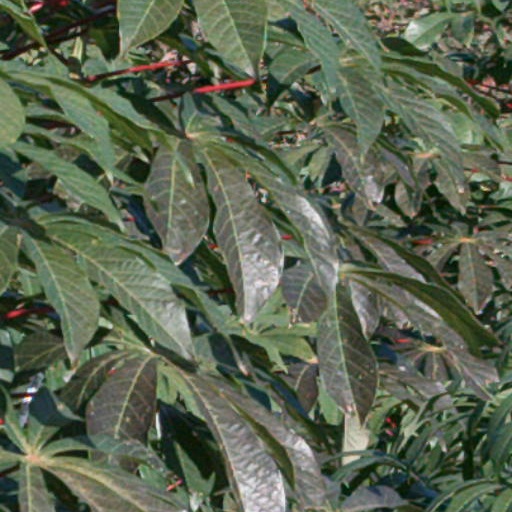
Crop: cassava